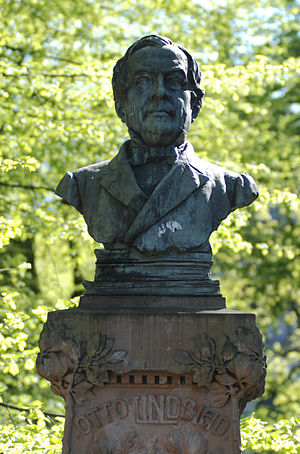
Otto Lindblad
Otto Lindblads buste i Lundagård.
Otto Jonas Lindblad var en svensk komponist.